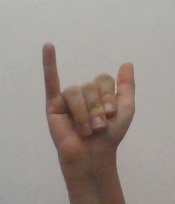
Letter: ya